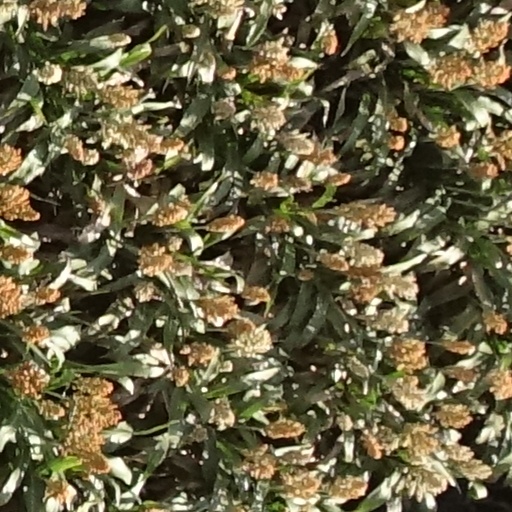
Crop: sorghum